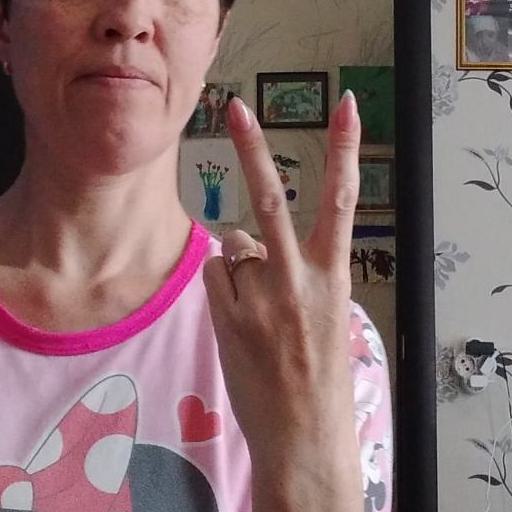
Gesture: peace_inverted